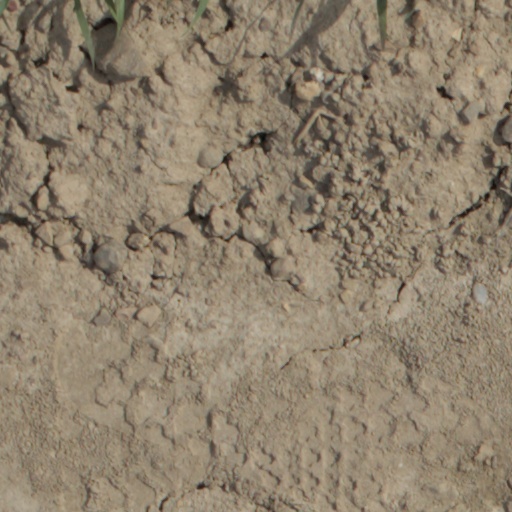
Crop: wheat